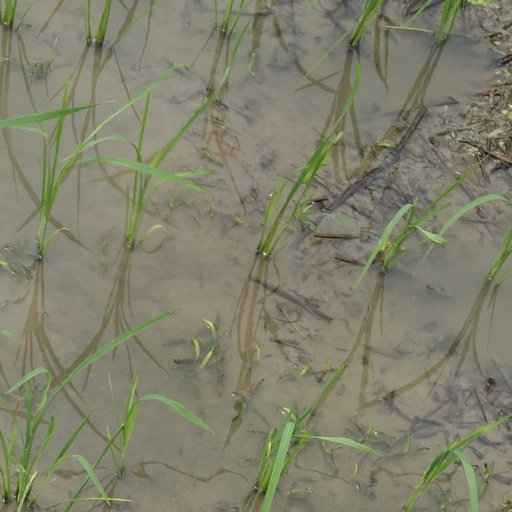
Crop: rice